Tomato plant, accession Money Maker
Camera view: bottom (45 deg); turntable rotation: 240 degrees
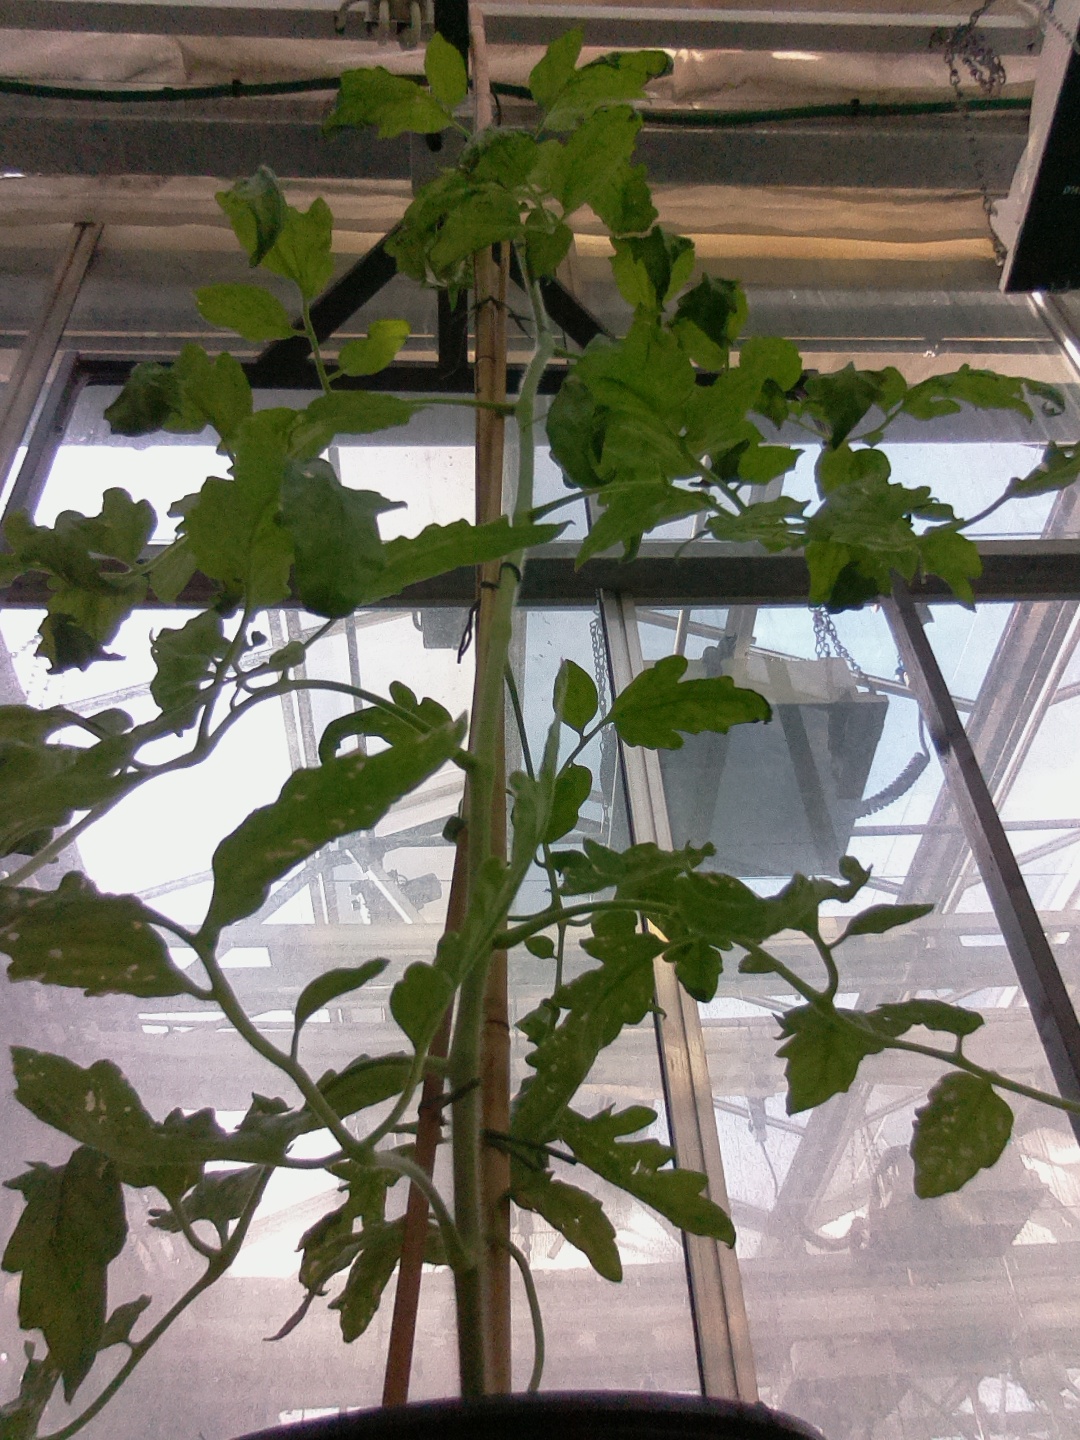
BBCH growth stage 73: 30%-40% of final fruit size